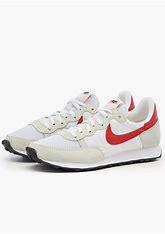
Brand: Nike
Model: Challenger OG